2009 Nakumatt supermarket fire

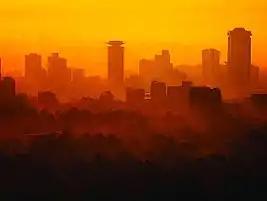
The Nairobi skyline.

The 2009 Nakumatt supermarket fire occurred when a supermarket in downtown Nairobi, Kenya, caught fire on 28 January 2009. Twenty-nine remains were located in the rubble of the destroyed Nakumatt supermarket, with police investigating a tip that security guards locked exit doors in an effort to prevent looting. However the locking of the doors on the ground floor had no effect on the victims, as they were all found on the floor above. The fire allegedly started near the only staircase accessible to the public, trapping the victims in the shop. One other man died after leaping from the building to escape the flames. Forty-seven people are still missing. The bodies of the dead are "charred beyond recognition".